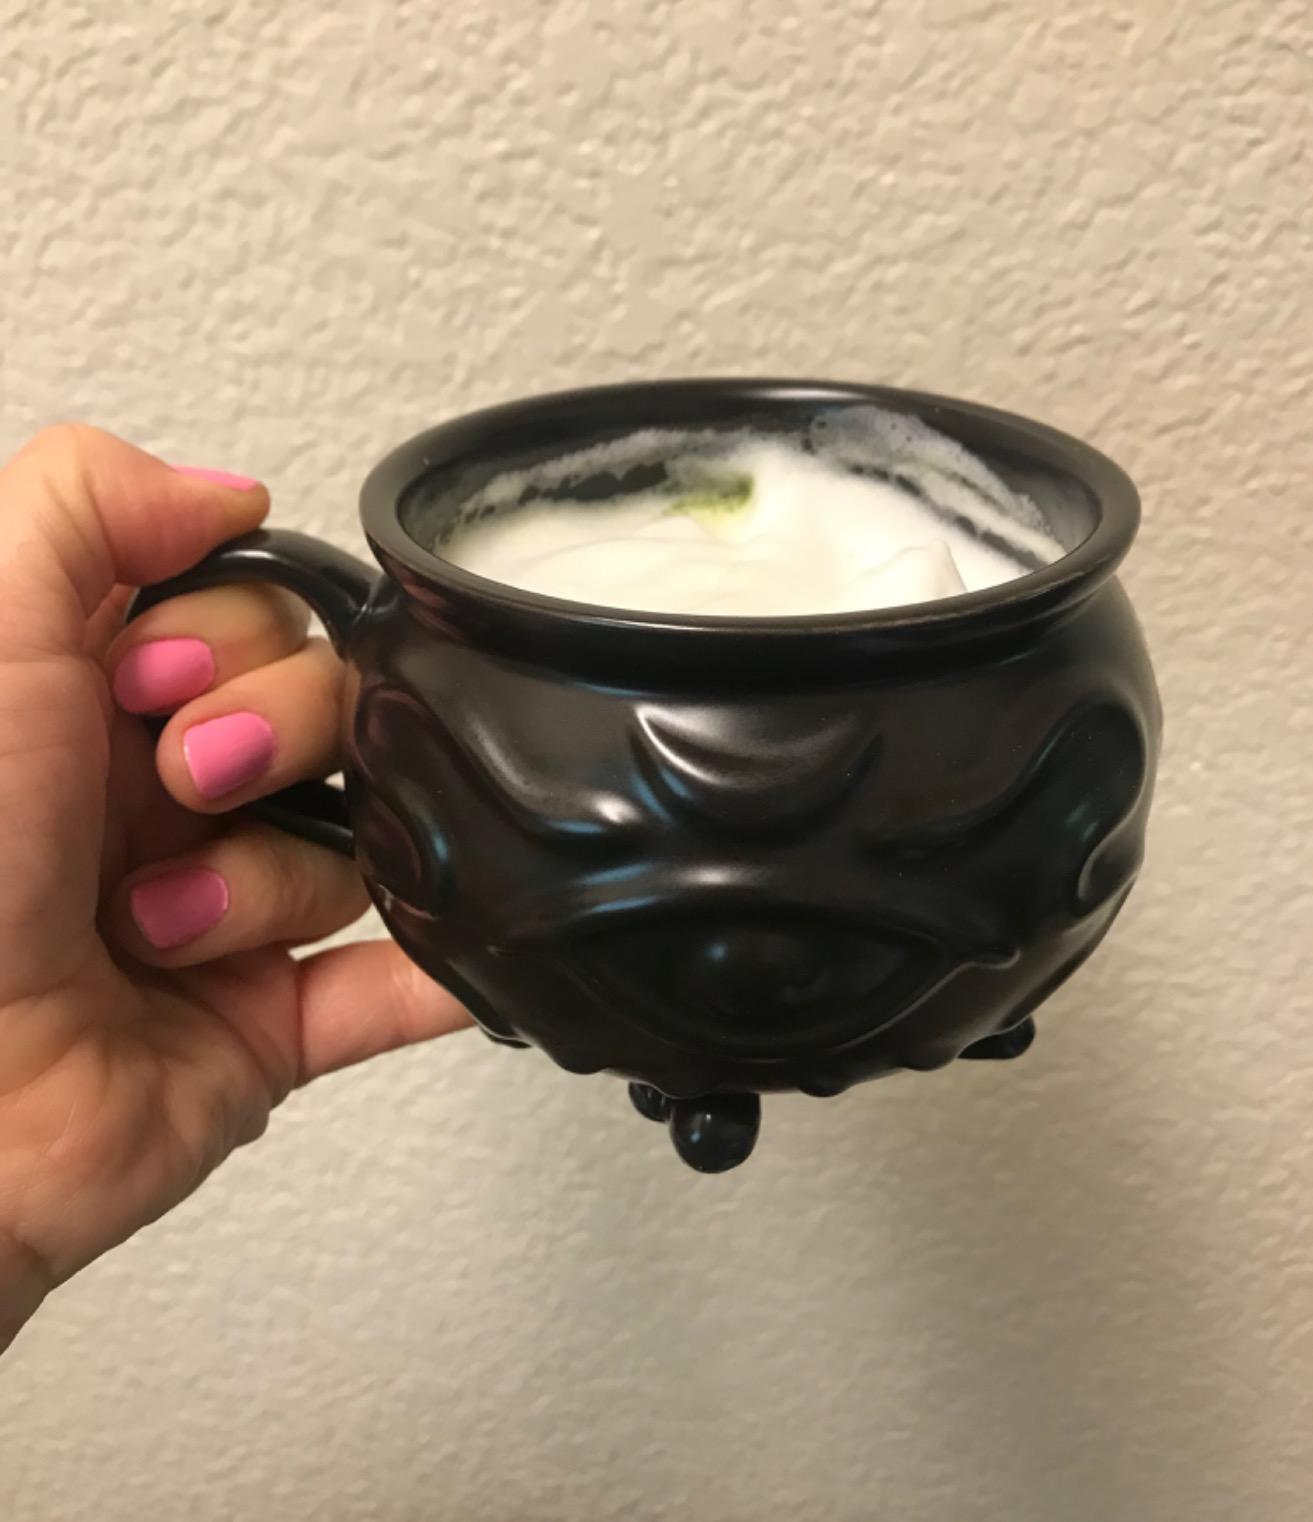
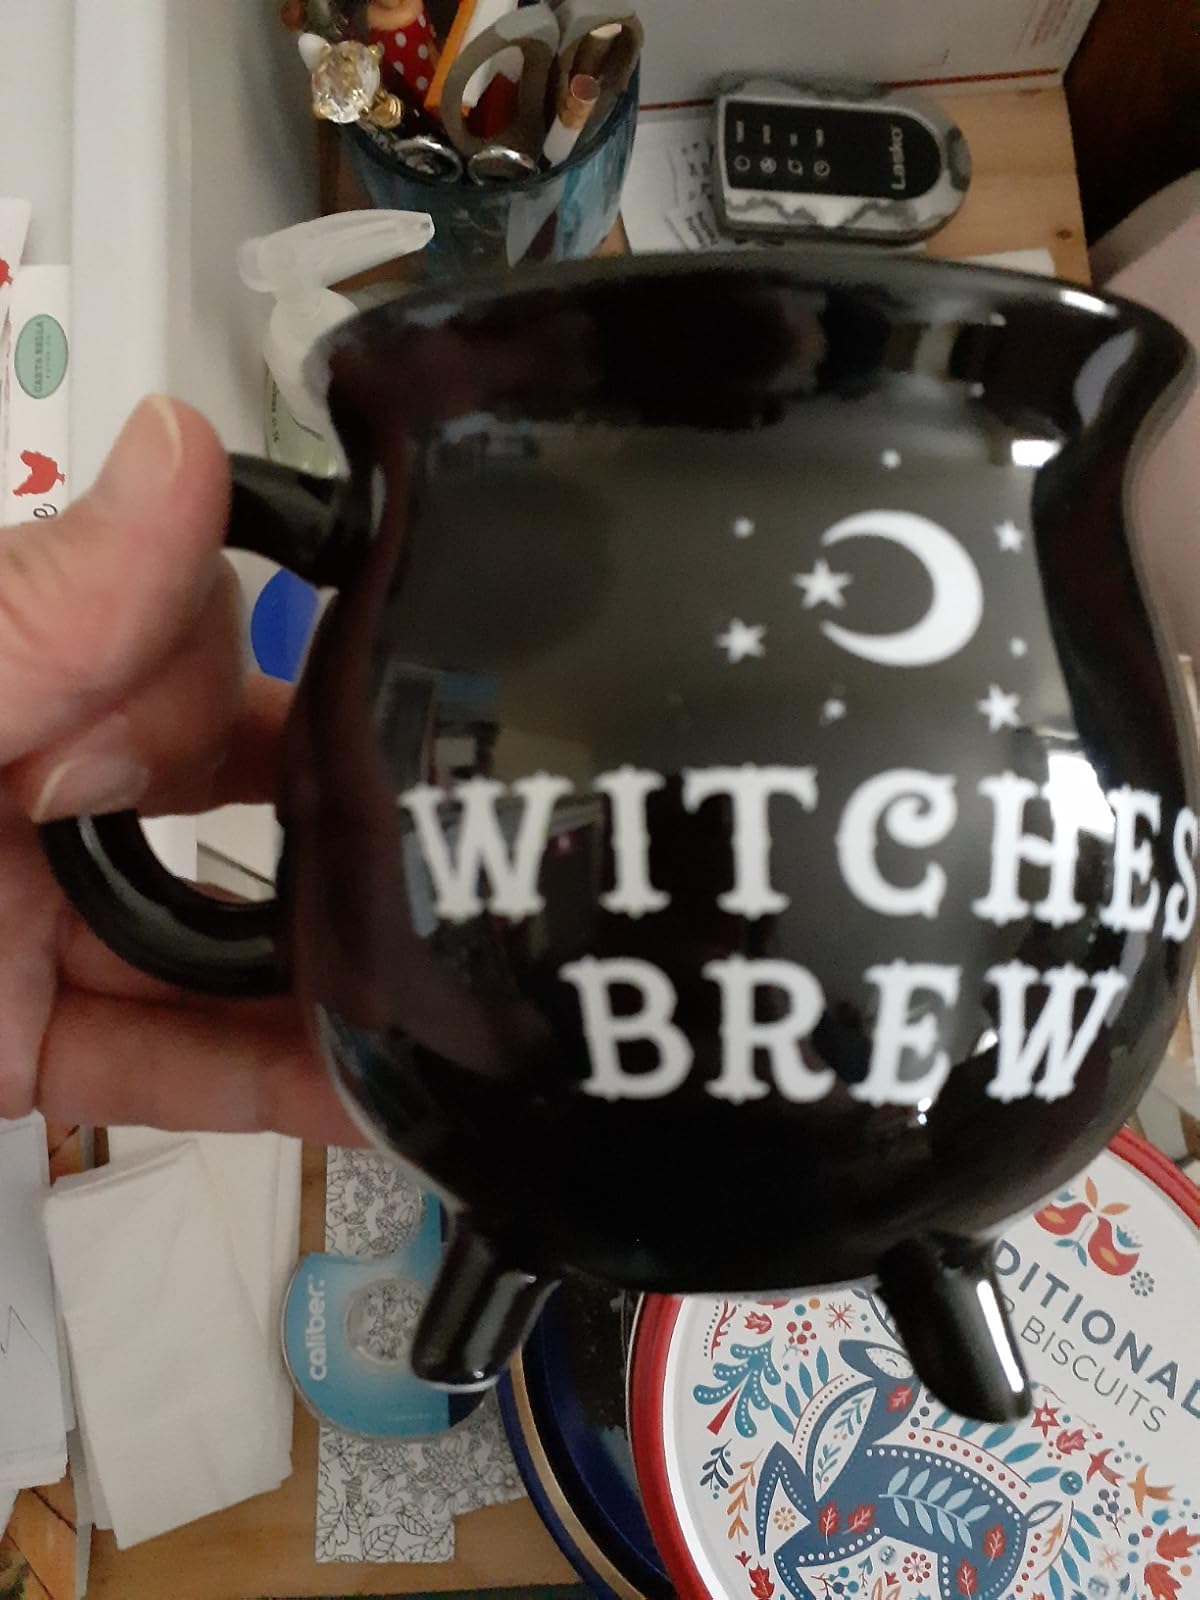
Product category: items_mug
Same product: no